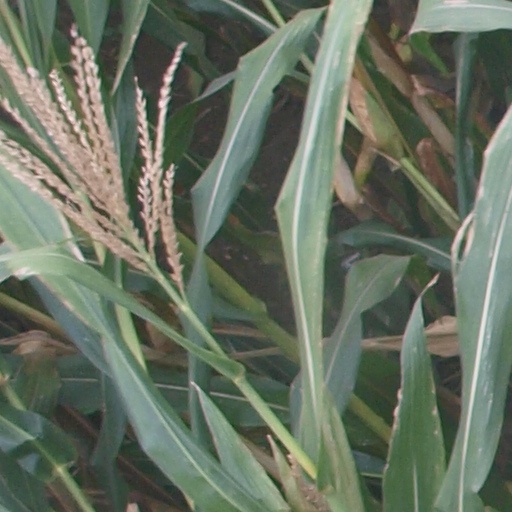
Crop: maize; corn